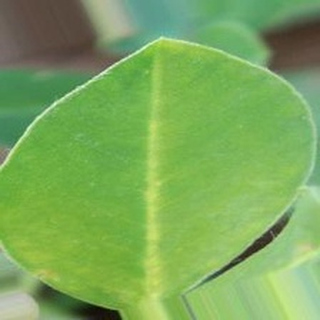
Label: healthy_groundnut